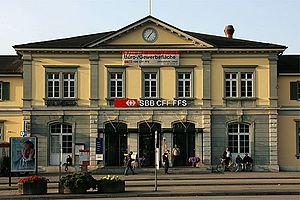
Gare centrale de Soleure
La ligne Soleure – Moutier, dite ligne du Weissenstein est une des lignes ferroviaires appartenant au groupe BLS SA. Le trafic voyageurs est actuellement assuré par des rames Stadler GTW RABe 526 des Chemins de fer fédéraux suisses.